Alexis Phelps House

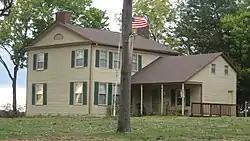
Rear and southern side

The Alexis Phelps House is a historic home located on the Mississippi River at Oquawka in Henderson County, Illinois, United States. The New England–style house was built in 1832-1833 by Alexis Phelps, a fur trader and one of the first settlers of the region. Phelps, who was born in Palmyra, New York, settled on a piece of land known as Yellow Banks, which his brother Stephen had purchased in 1828. Alexis and Stephen Phelps founded Oquawka, which they named for the Native American name for Yellow Banks, in 1836. Stephen A. Douglas, who frequently presided over the Henderson County Circuit Court, stayed in the house during his visits to Oquawka. The house was also rumored to be a stop on the Underground Railroad.